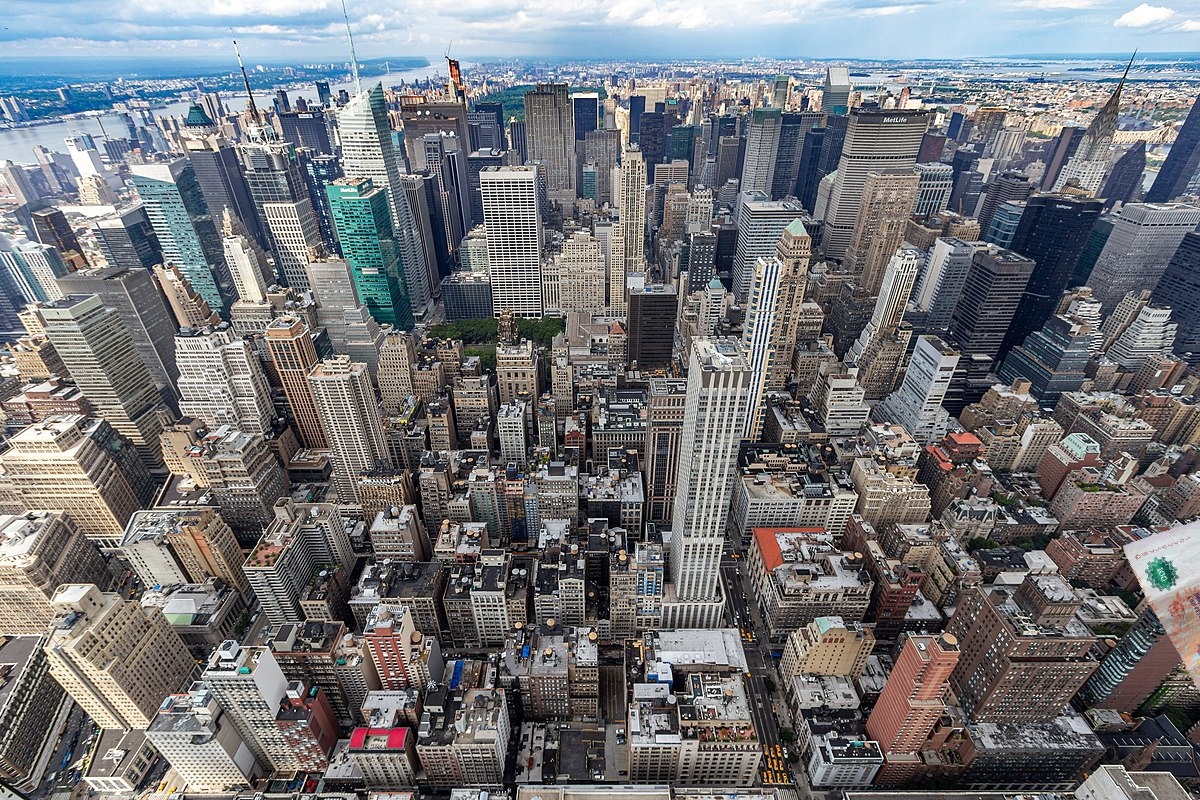
Denominación: 100